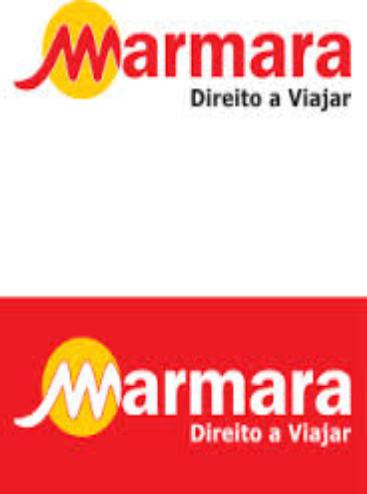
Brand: Marmara
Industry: Others